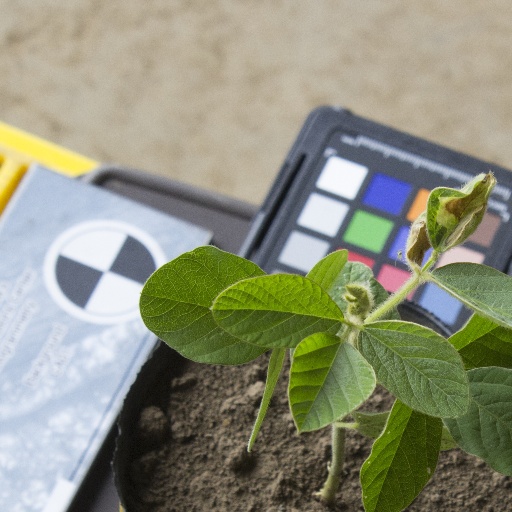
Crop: soybean